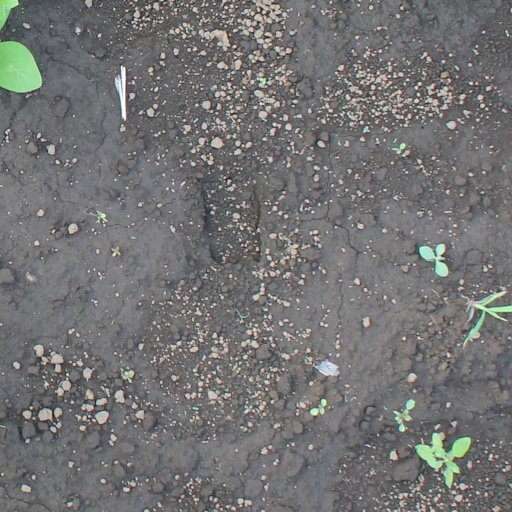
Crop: soybean